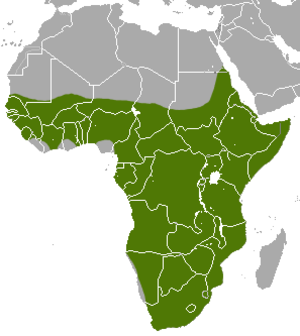
L'Oryctérope du Cap, parfois appelé cochon de terre par traduction de son nom en afrikaans erdvark est un mammifère essentiellement termitivore d'Afrique, qui joue un rôle écologique important en contrôlant l'extension des populations de termites. Il ne s'agit toutefois pas d'un fourmilier, ces derniers appartenant au super-ordre des xénarthres.